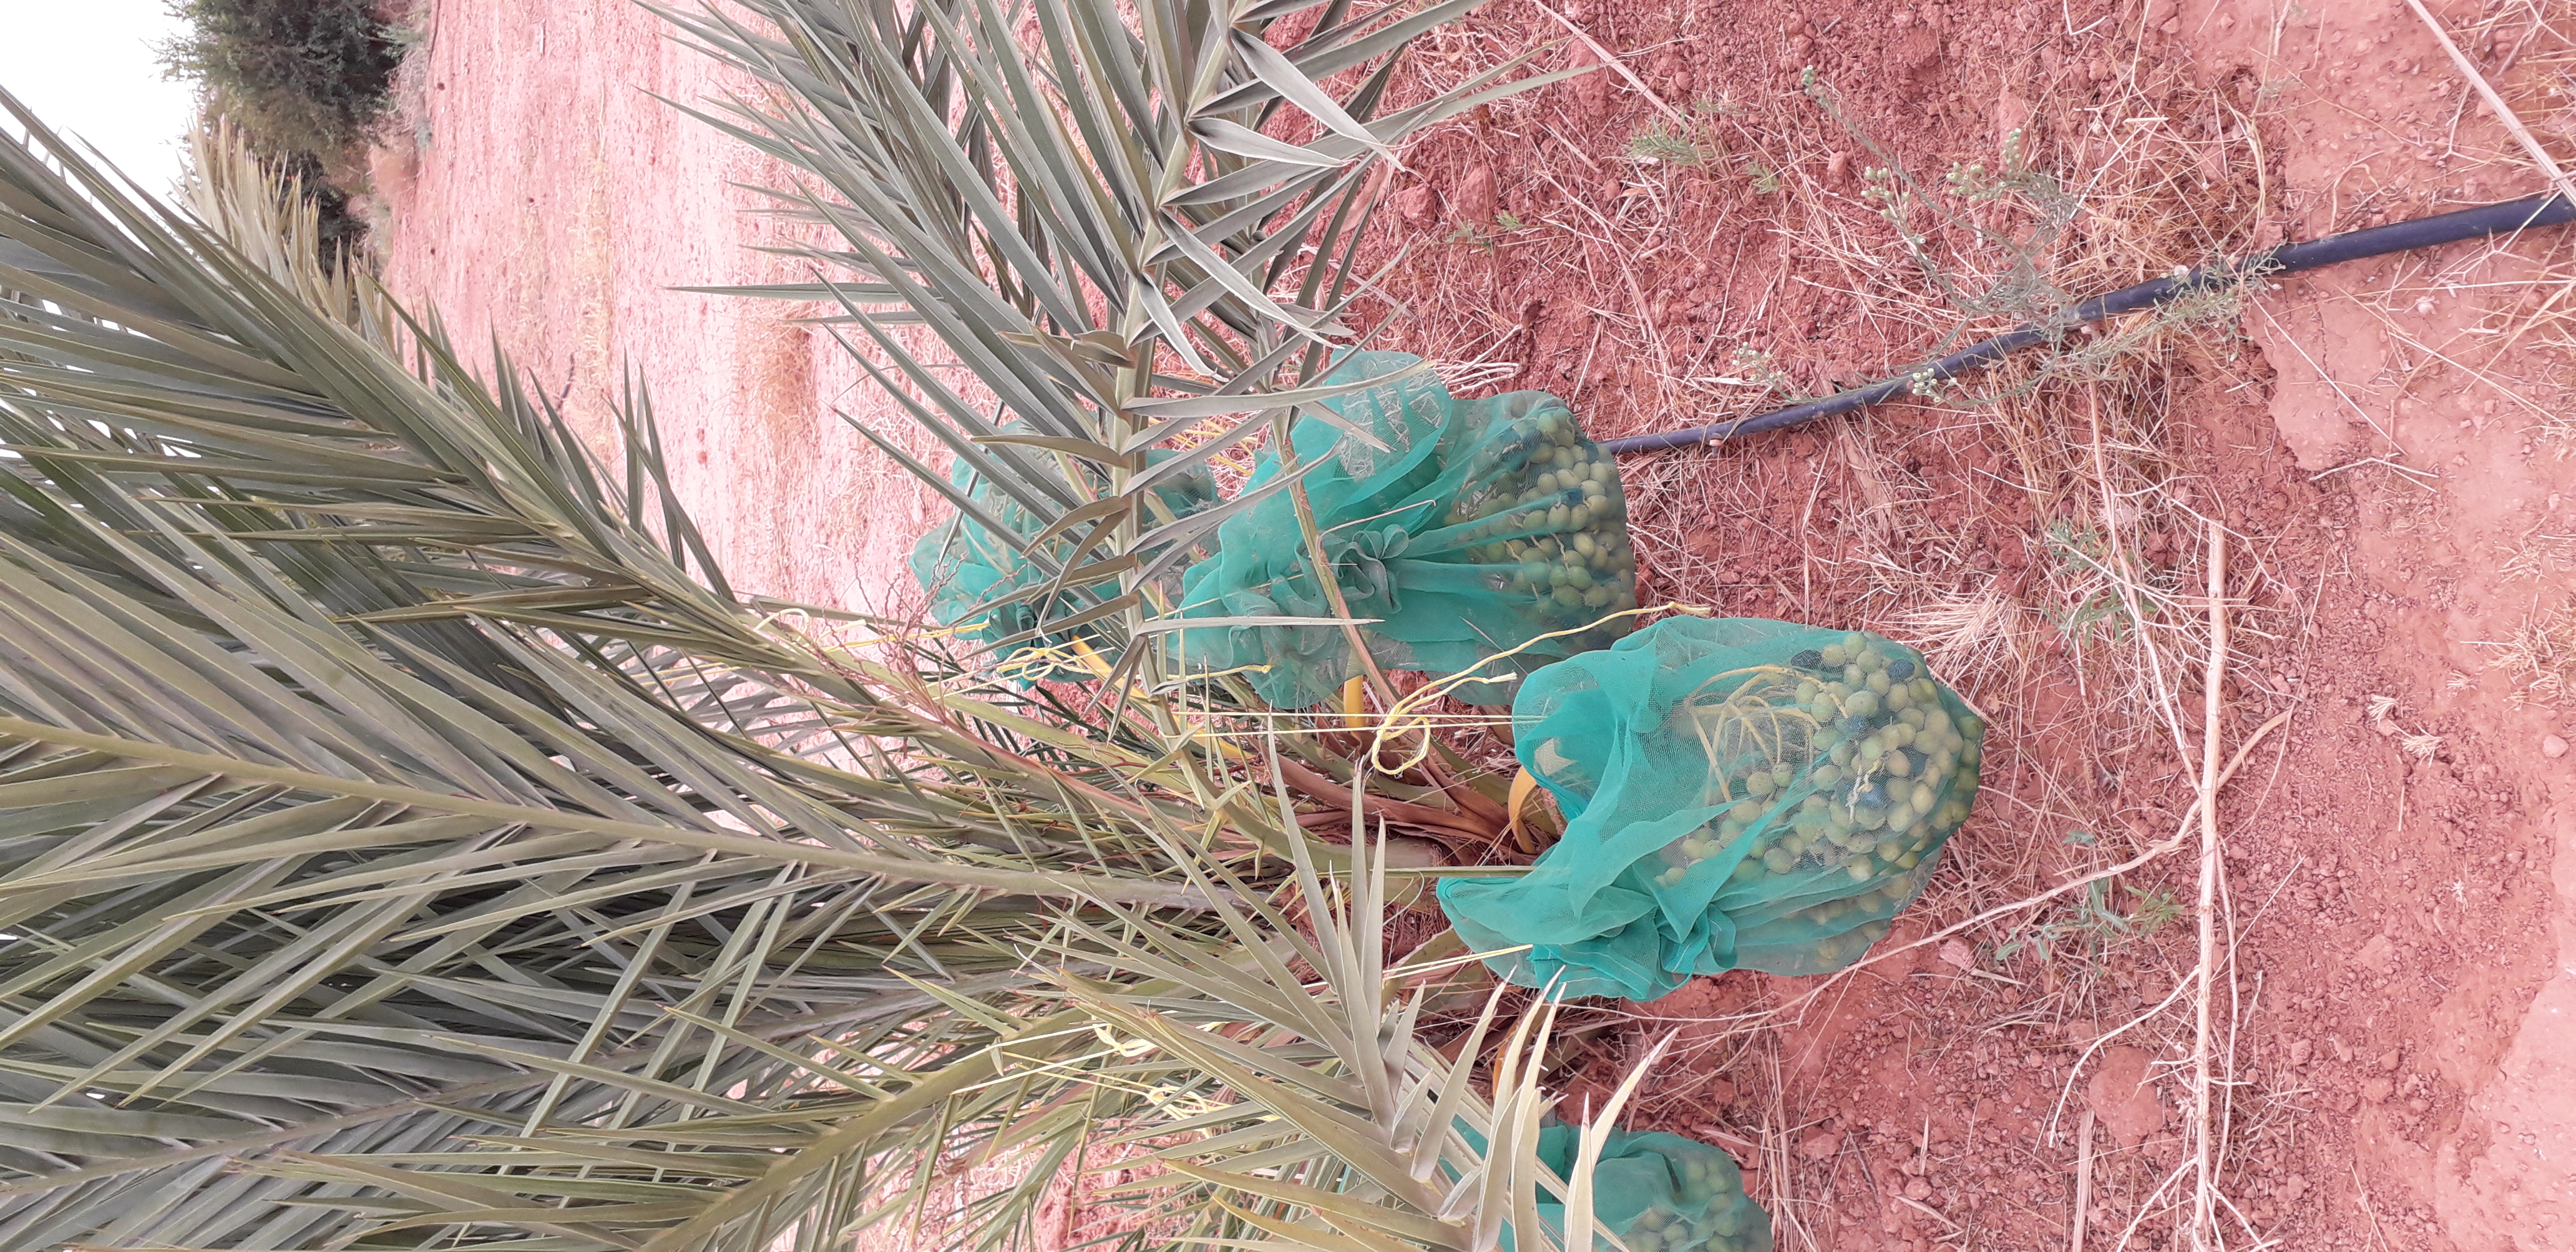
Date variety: kholt